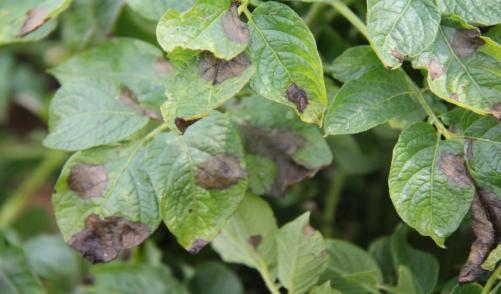
Plant: Potato
Disease: potato late blight